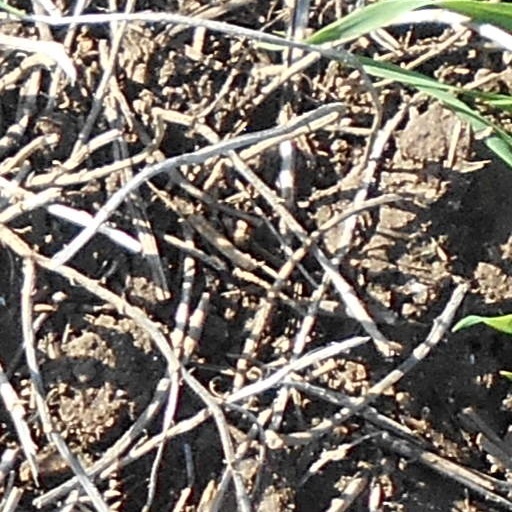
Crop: wheat